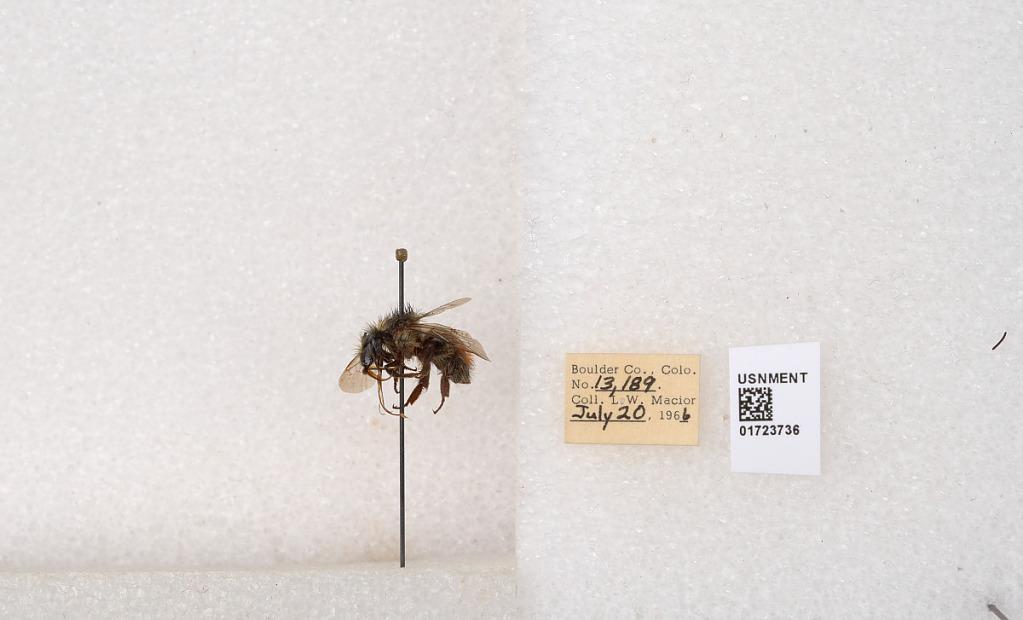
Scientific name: Bombus flavifrons Cresson
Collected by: L. Macior
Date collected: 1966-7-20
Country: United States
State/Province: Colorado
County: Boulder
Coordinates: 40.0925, -105.358